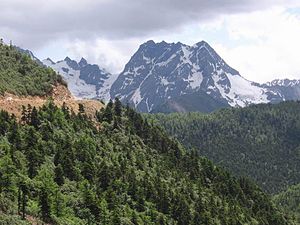
Dêqên
Sneklædte bjerge (formentlig White-horse mountain) i Diqing (迪庆)
Dêqên er et autonomt præfektur for tibetanere og ligger i den nordvestlige del af den kinesiske provins Yunnan. Det er en del kulturregionen Kham. Dêqên har et areal på 23.870 km² og ca. 330 000 indbyggere.